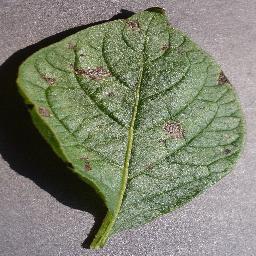
Label: Potato___Early_blight